Clube Atlético Mineiro

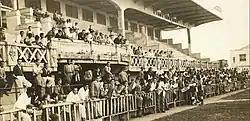
Estádio Presidente Antônio Carlos was Atlético Mineiro's home ground from 1929 to 1950.

Atlético had its first home ground built in 1912 at Paraopeba Avenue, in downtown Belo Horizonte, across the street from América's first stadium. The club's main ground for most of its early years, however, was the Presidente Antônio Carlos stadium, which held 5,000 people; it was nicknamed "Estádio de Lourdes" for the quarter in which it was located. The Antônio Carlos was one of the first stadiums in Brazil to feature floodlights, and opened on 30 May 1929 with a friendly against Corinthians, won by Atlético 4–2. The following year, the stadium was visited by FIFA president Jules Rimet, who watched a night game for the first time. The stadium fell out of favor when the larger Independência was built in 1950, and remained largely unused by the first team; eventually it was sold by the club to the Belo Horizonte municipality in the 1960s. After decades of legal disputes with the municipal government, the property returned to the club in 1991. It was leased to a shopping mall in 1995, which was built in the following year where the stadium once was, across the street from Atlético's administrative headquarters.